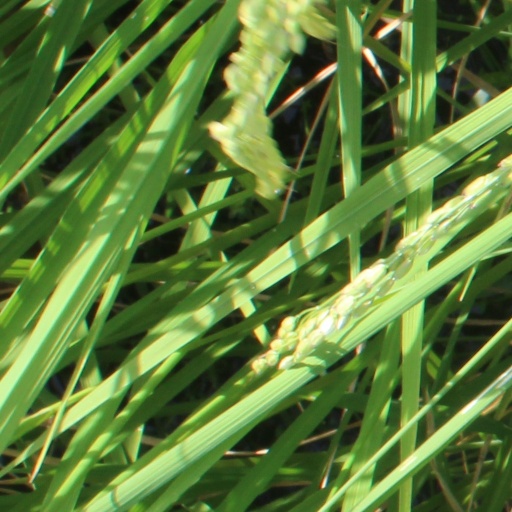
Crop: rice